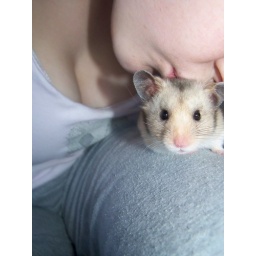
just more of his cute face in one of his frozen moods